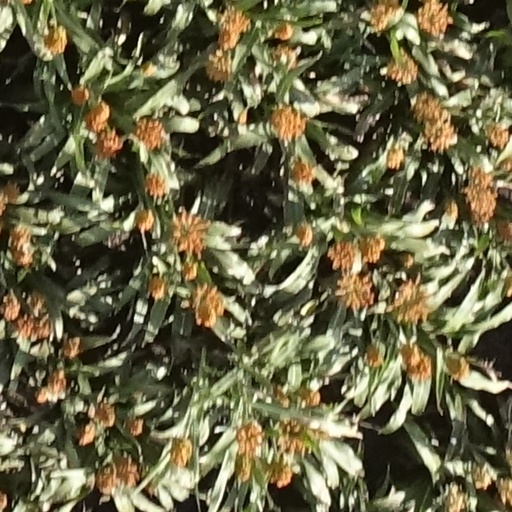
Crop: sorghum